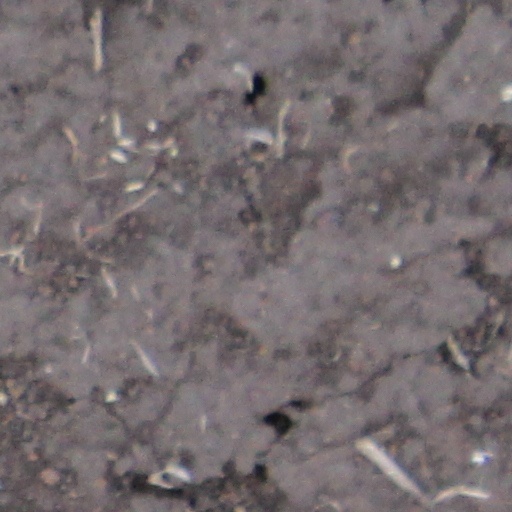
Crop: wheat